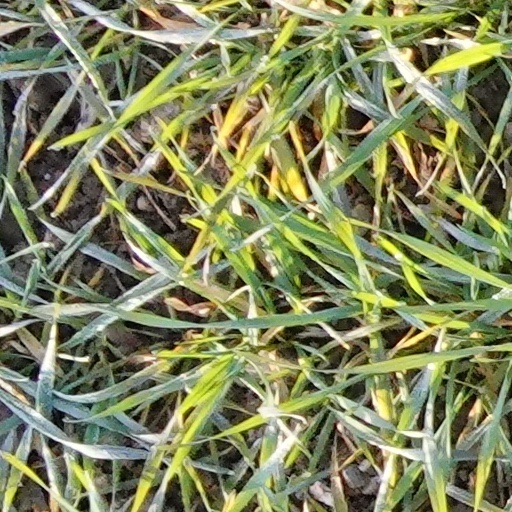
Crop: wheat